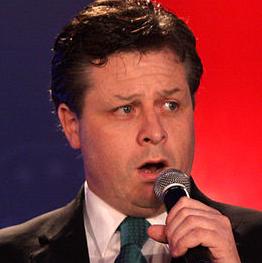
Age: 39